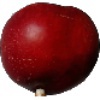
Label: Nectarine 1